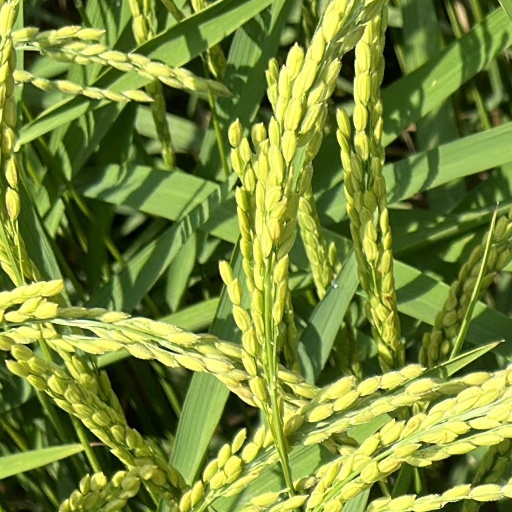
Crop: rice